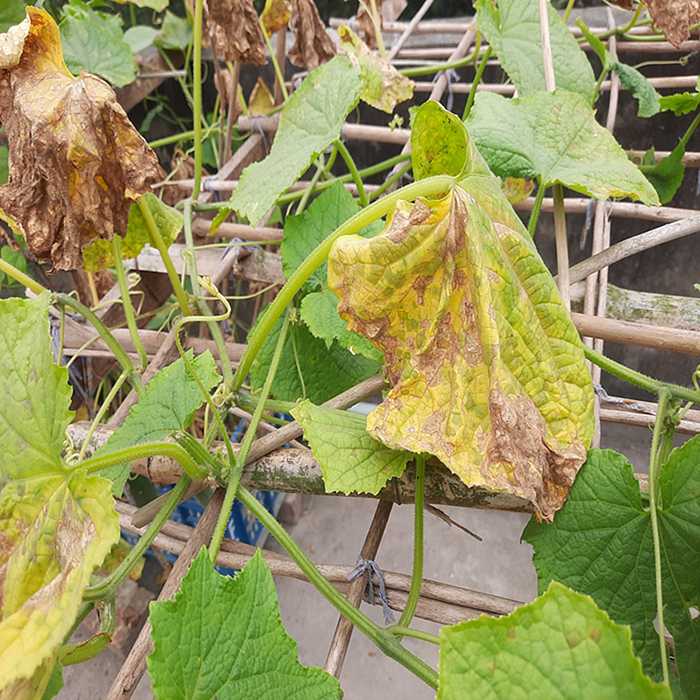
Plant: Cucumber
Label: Anthracnose lesions